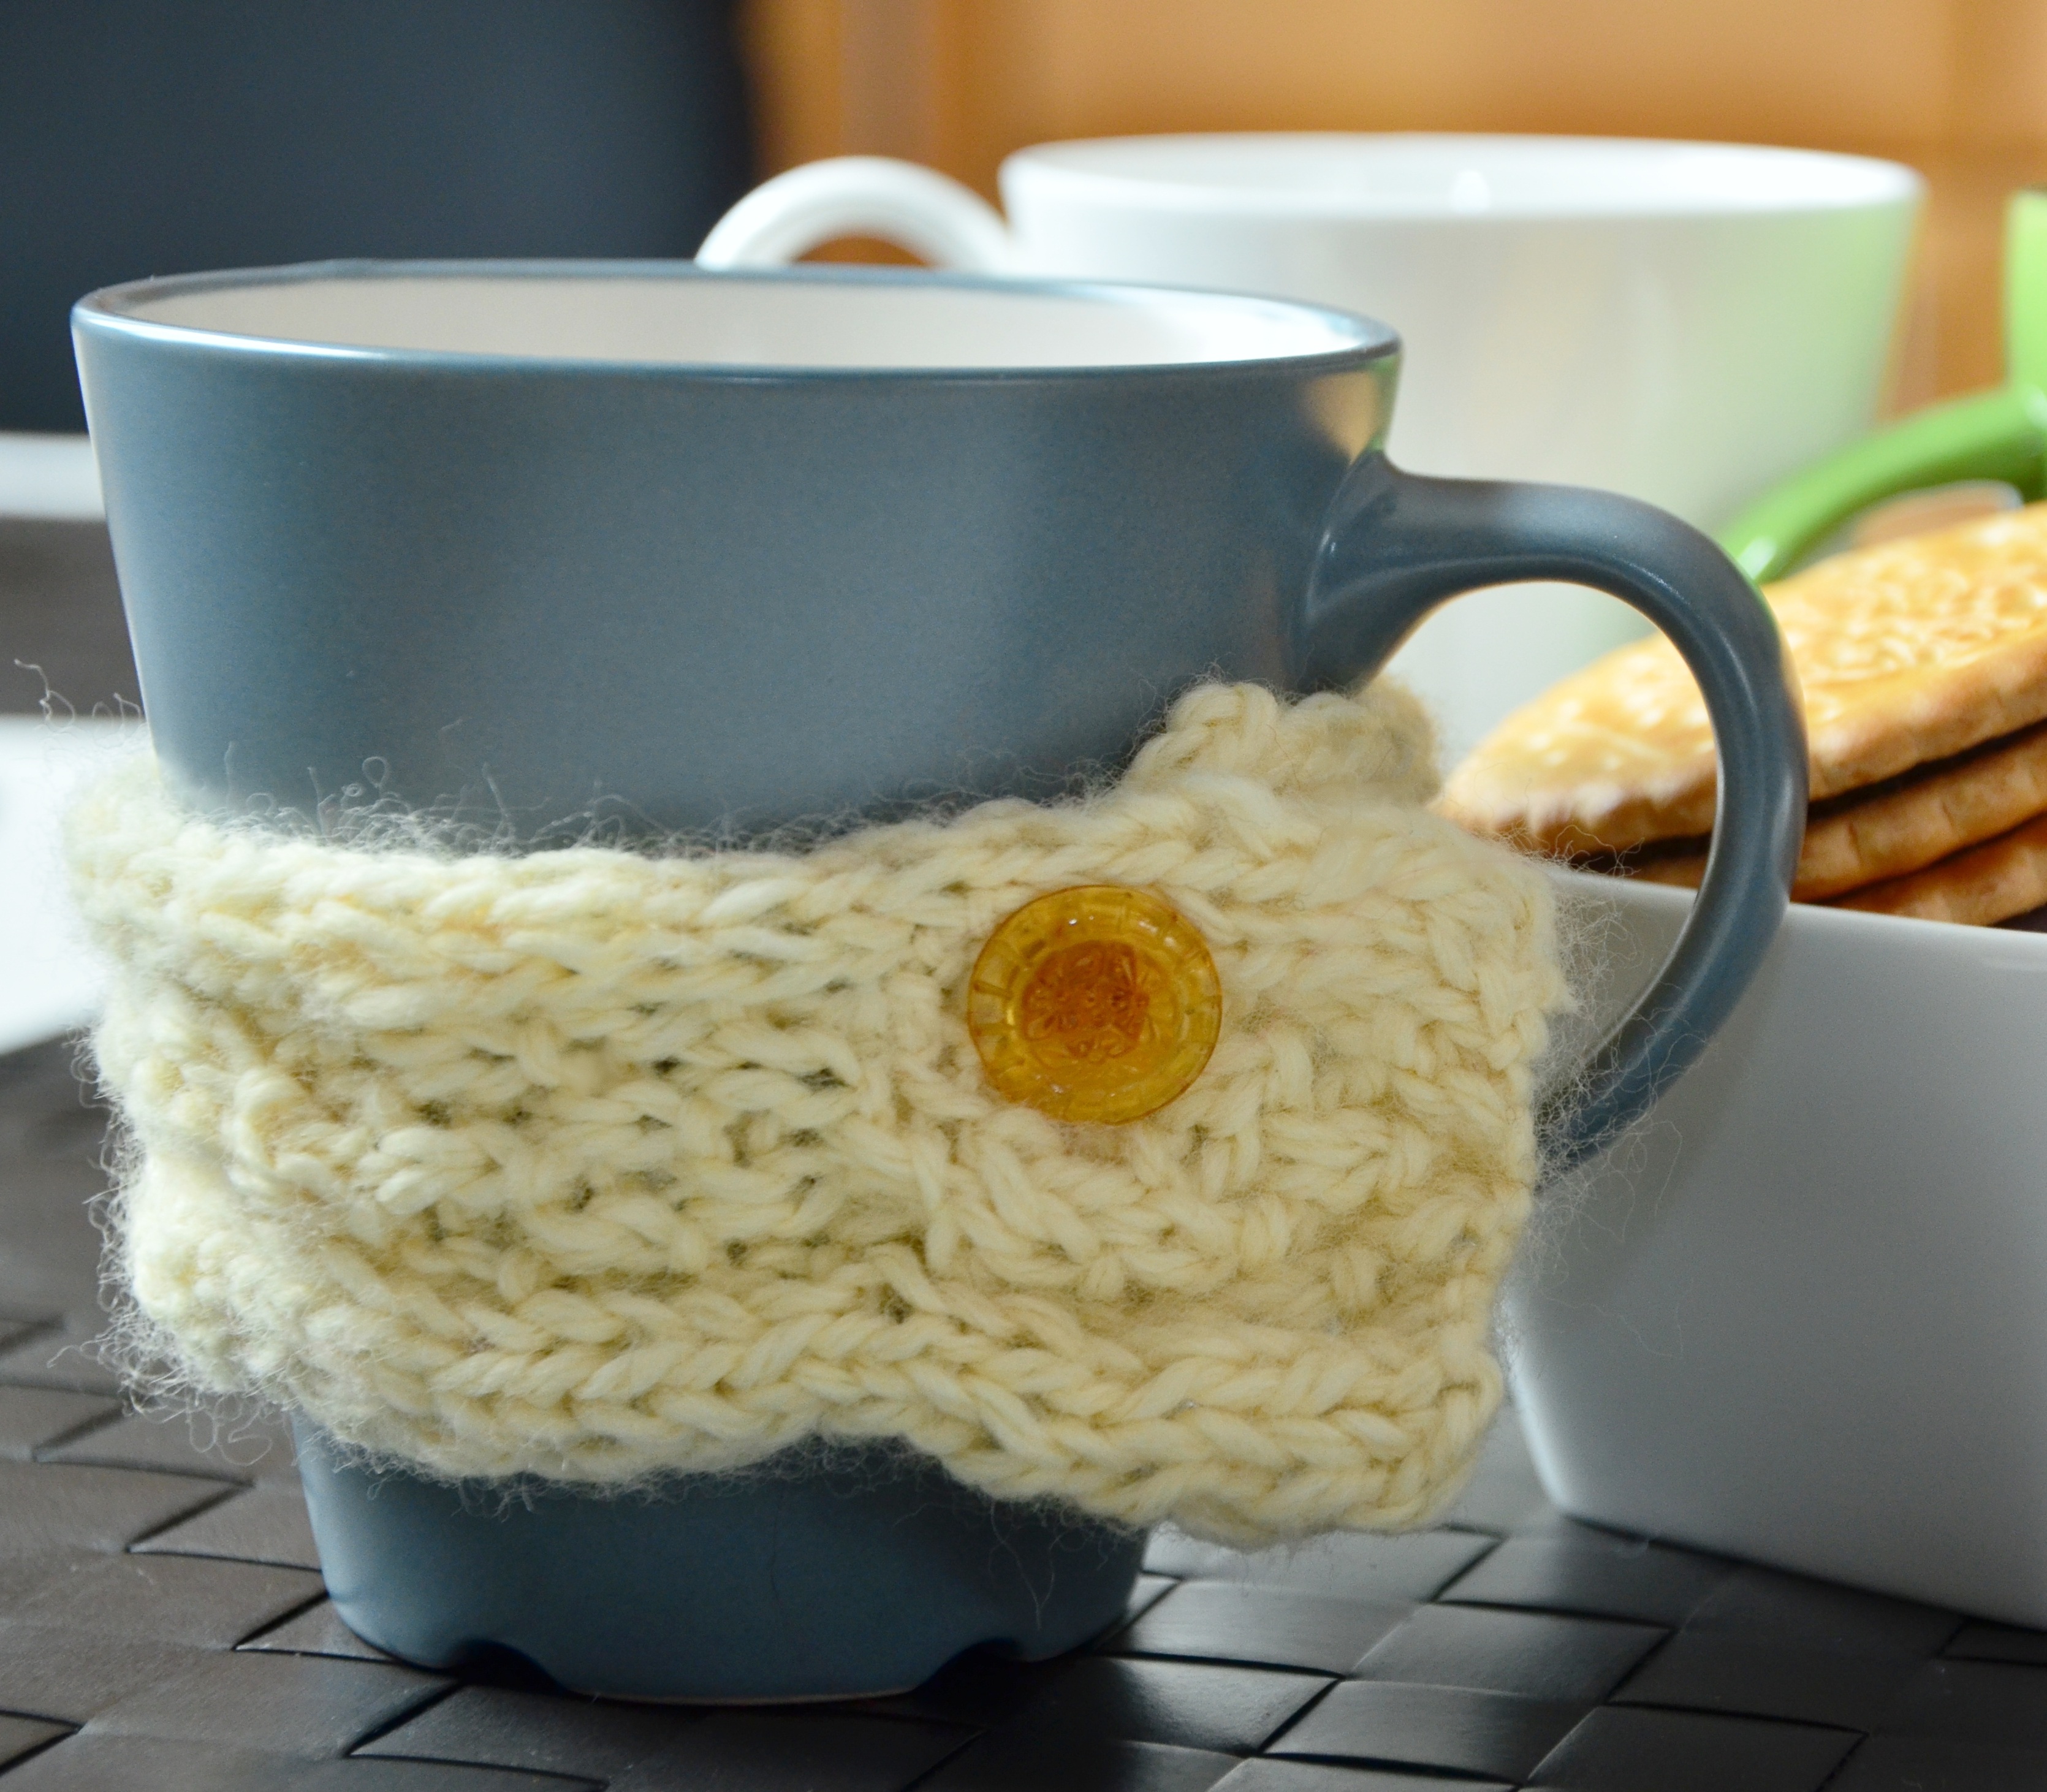
warm, cup, dish, food, knit, breakfast, coffee cup, wool, heat, button, crochet, art, mesh, soft, knitted, coffee break, hand labor, knitted itself, make your own, thermal protection